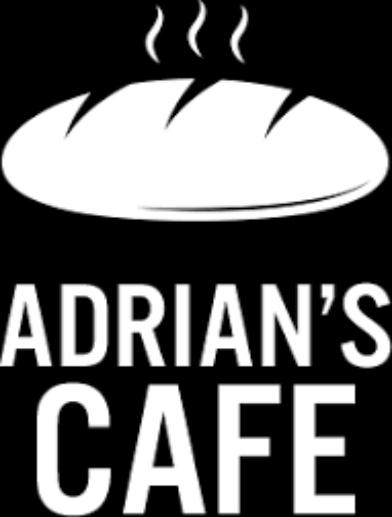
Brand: Adrian's
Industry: Food